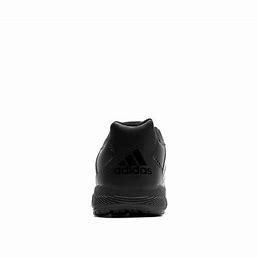
Brand: Adidas
Model: Altarun